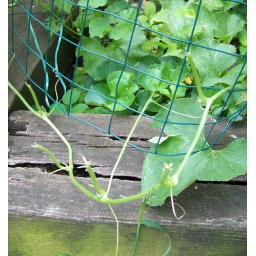
Picked bare by the deer. Oh well, the plants were a lot cheaper than the bird seed I've bought this month!100_2957c